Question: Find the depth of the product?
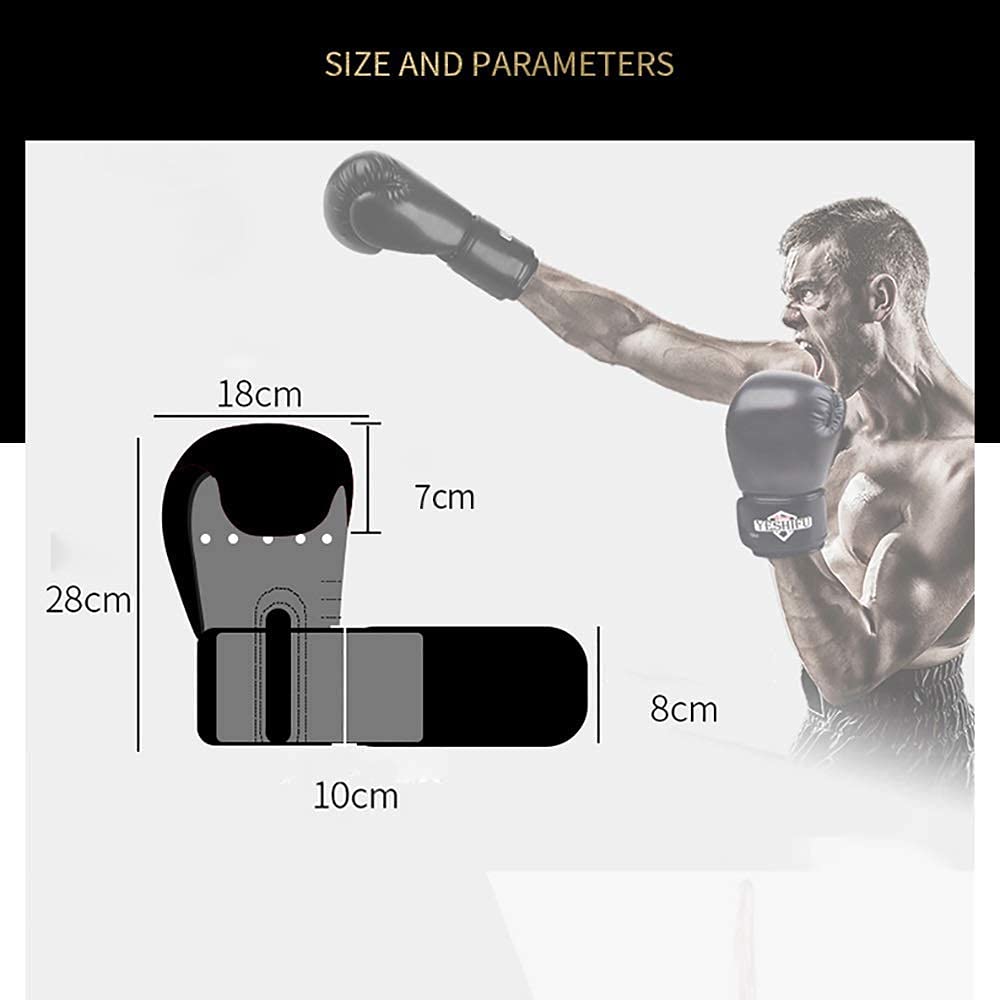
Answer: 28.0 centimetre